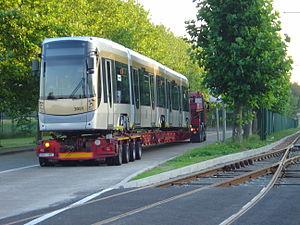
Livraison du nouveau Tramway de Bruxelles
Le transport combiné est une forme de transport intermodal de type « rail-route » ou « fleuve-route ».
Le tramway de Bruxelles est un système de transport en commun, composé de dix-huit lignes, d’une longueur totale de 215 kilomètres, qui fonctionne en Région de Bruxelles-Capitale, depuis le 1ᵉʳ mai 1869, située en Belgique. Certaines de ces lignes empruntent le prémétro de Bruxelles.